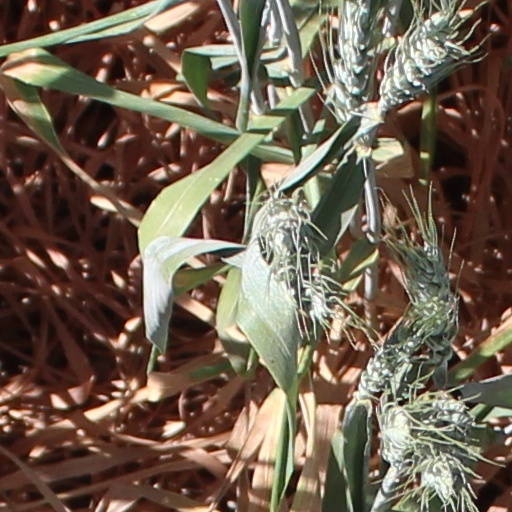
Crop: wheat